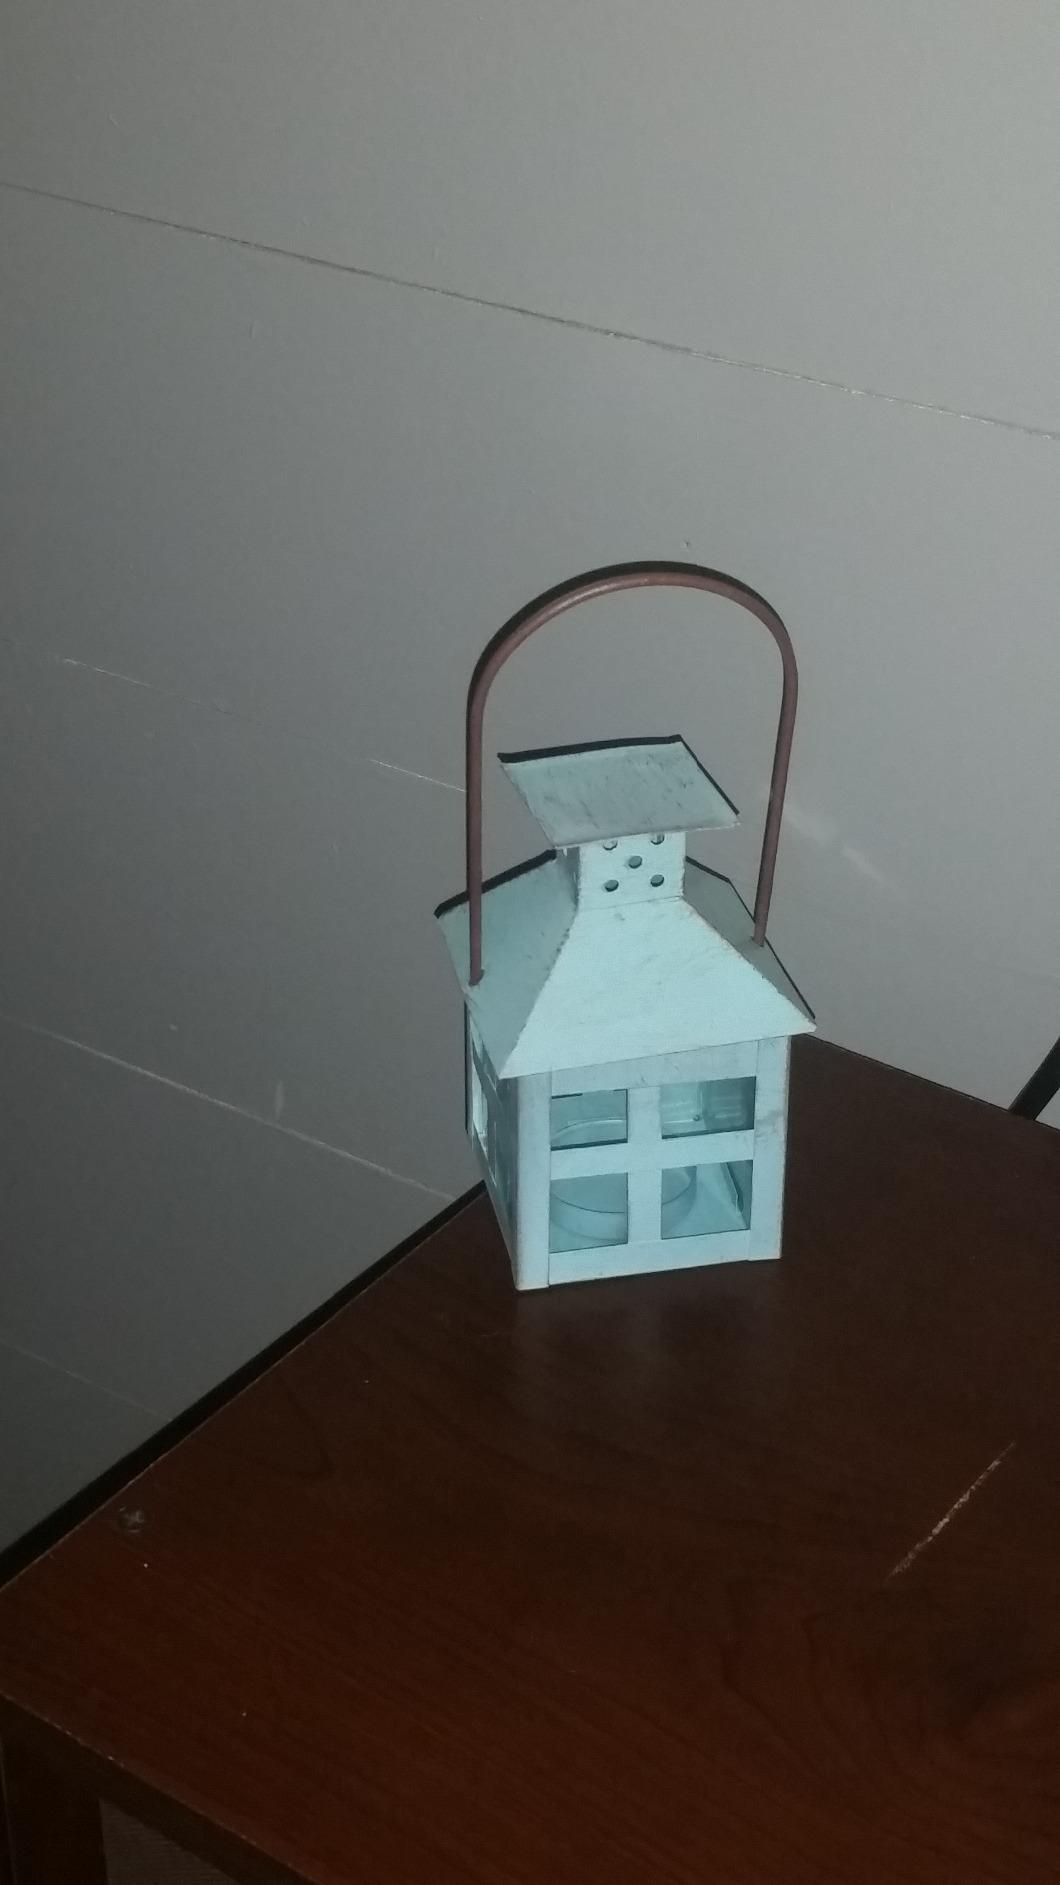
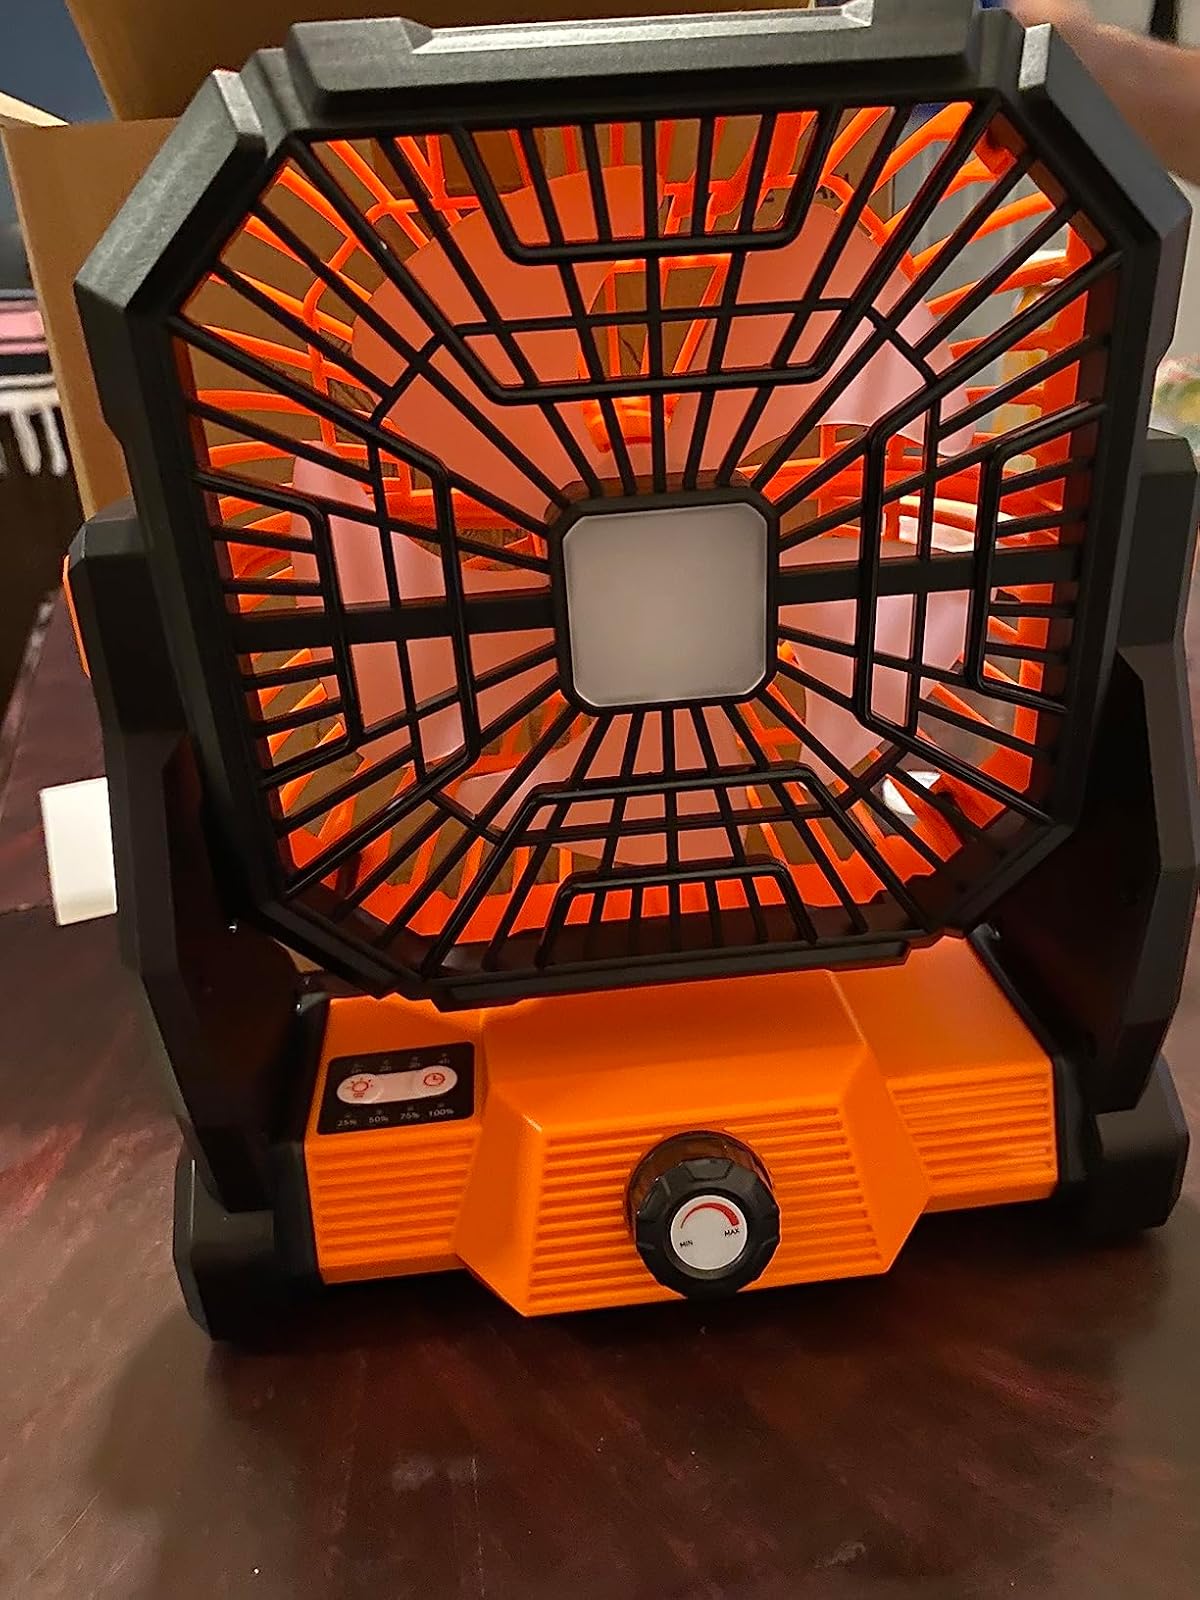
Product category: lantern
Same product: no